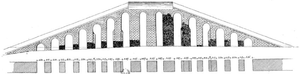
Reconstitution du réservoir de l'aqueduc de Craponne (dont subsistent aujourd'hui les tourillons de Craponne) par. M. Germain de Montauzan.
L’aqueduc de l'Yzeron est l’un des quatre aqueducs antiques de Lyon desservant la ville antique de Lugdunum. Il doit son nom au fait qu'il puise l'eau sur le bassin hydrologique de la rivière Yzeron, affluent du Rhône. Contrairement aux autres aqueducs de la ville antique, il est constitué de plusieurs branches de captation.
Les aqueducs antiques de Lyon alimentaient la ville gallo-romaine de Lugdunum. Située en grande partie sur la colline de Fourvière, celle-ci pouvait atteindre une altitude de 300 mètres. En outre, peu de sources jaillissaient de la colline, et aucune au-dessus du seuil de Trion. Afin de disposer d'eau potable dans toute la ville, un recours aux eaux des massifs montagneux proches était nécessaire, via un système d'aqueducs.